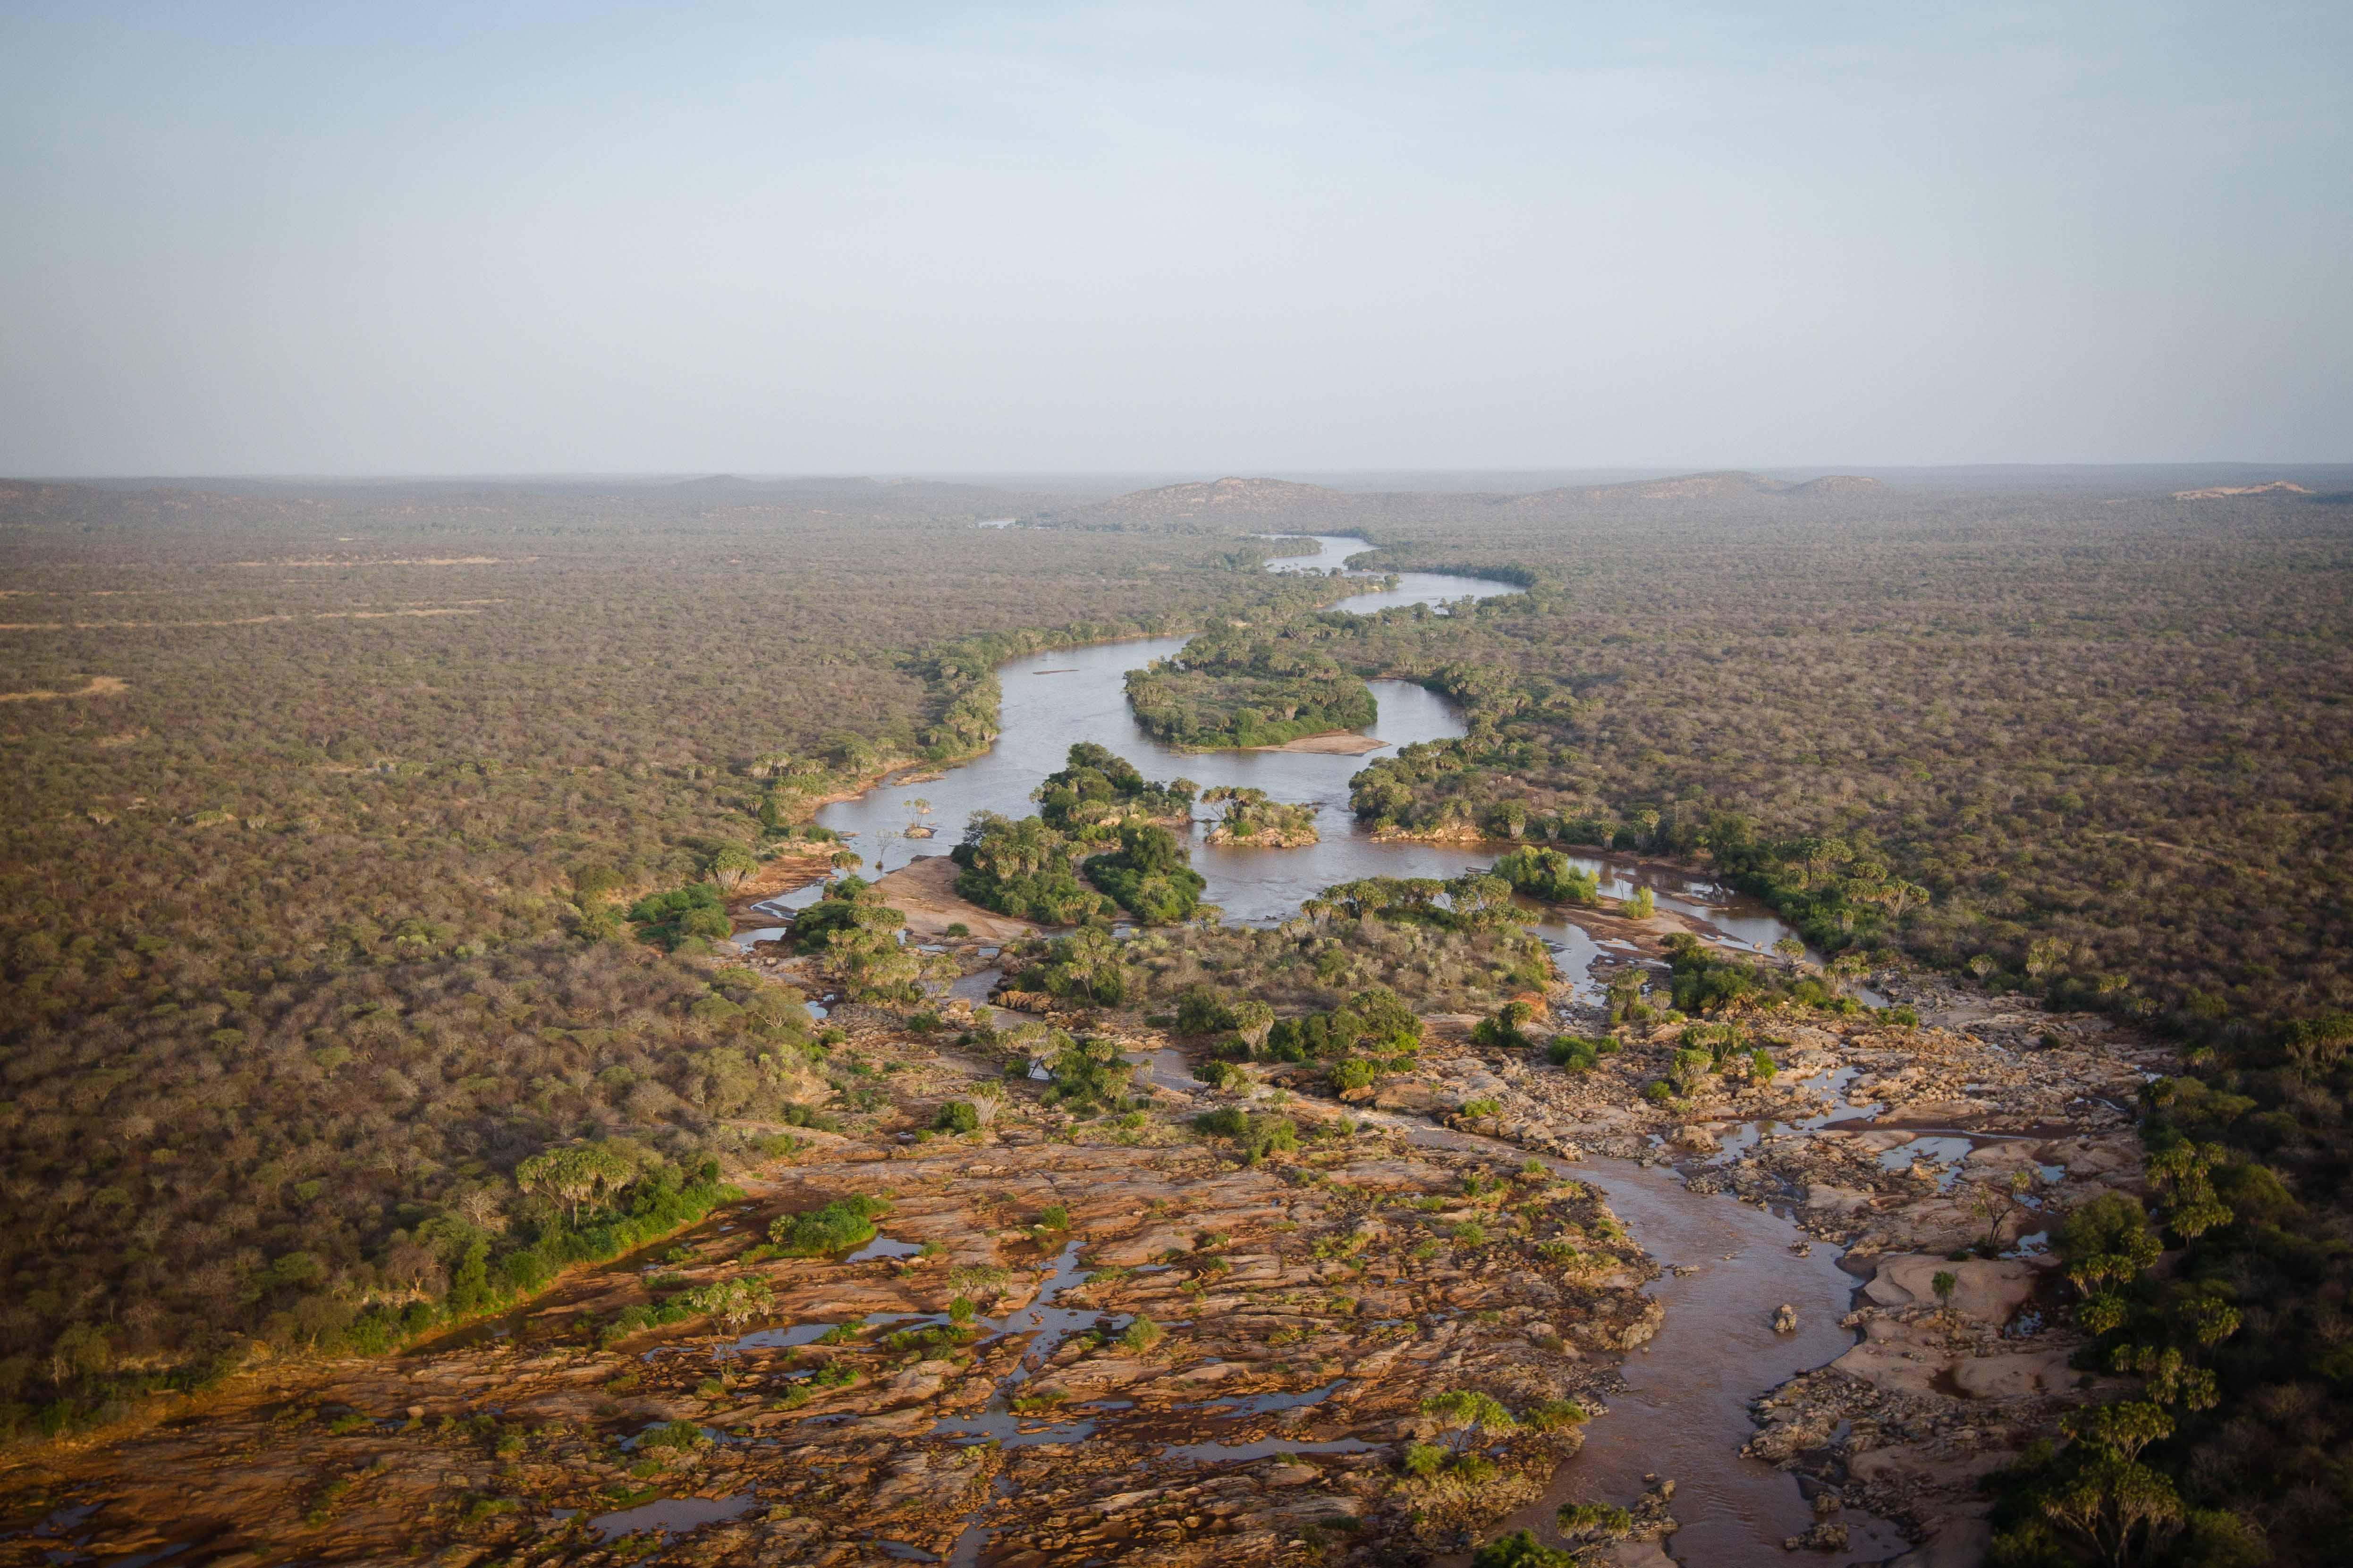
Eneo pana lenye mto uliopita katikati ya ardhi na miti, na limetawaliwa na ukijani wa mimea asilia.